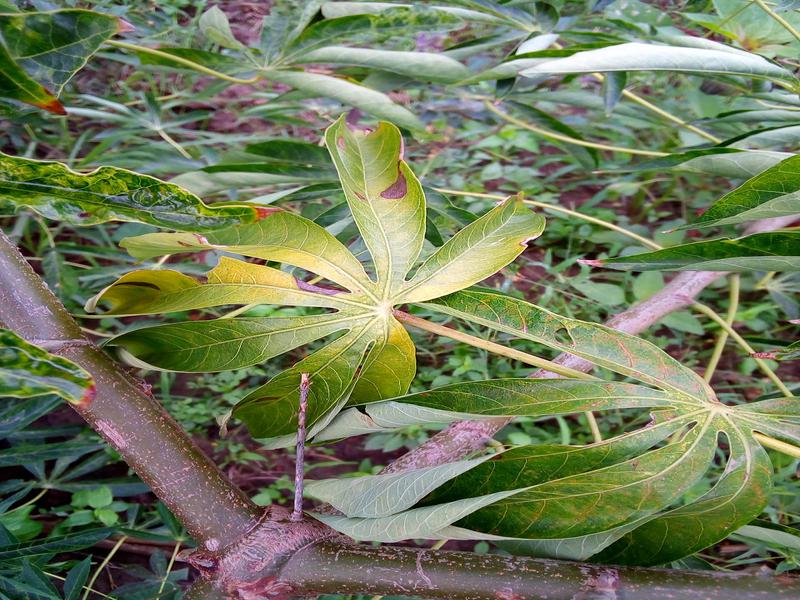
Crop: cassava
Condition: green_mottle